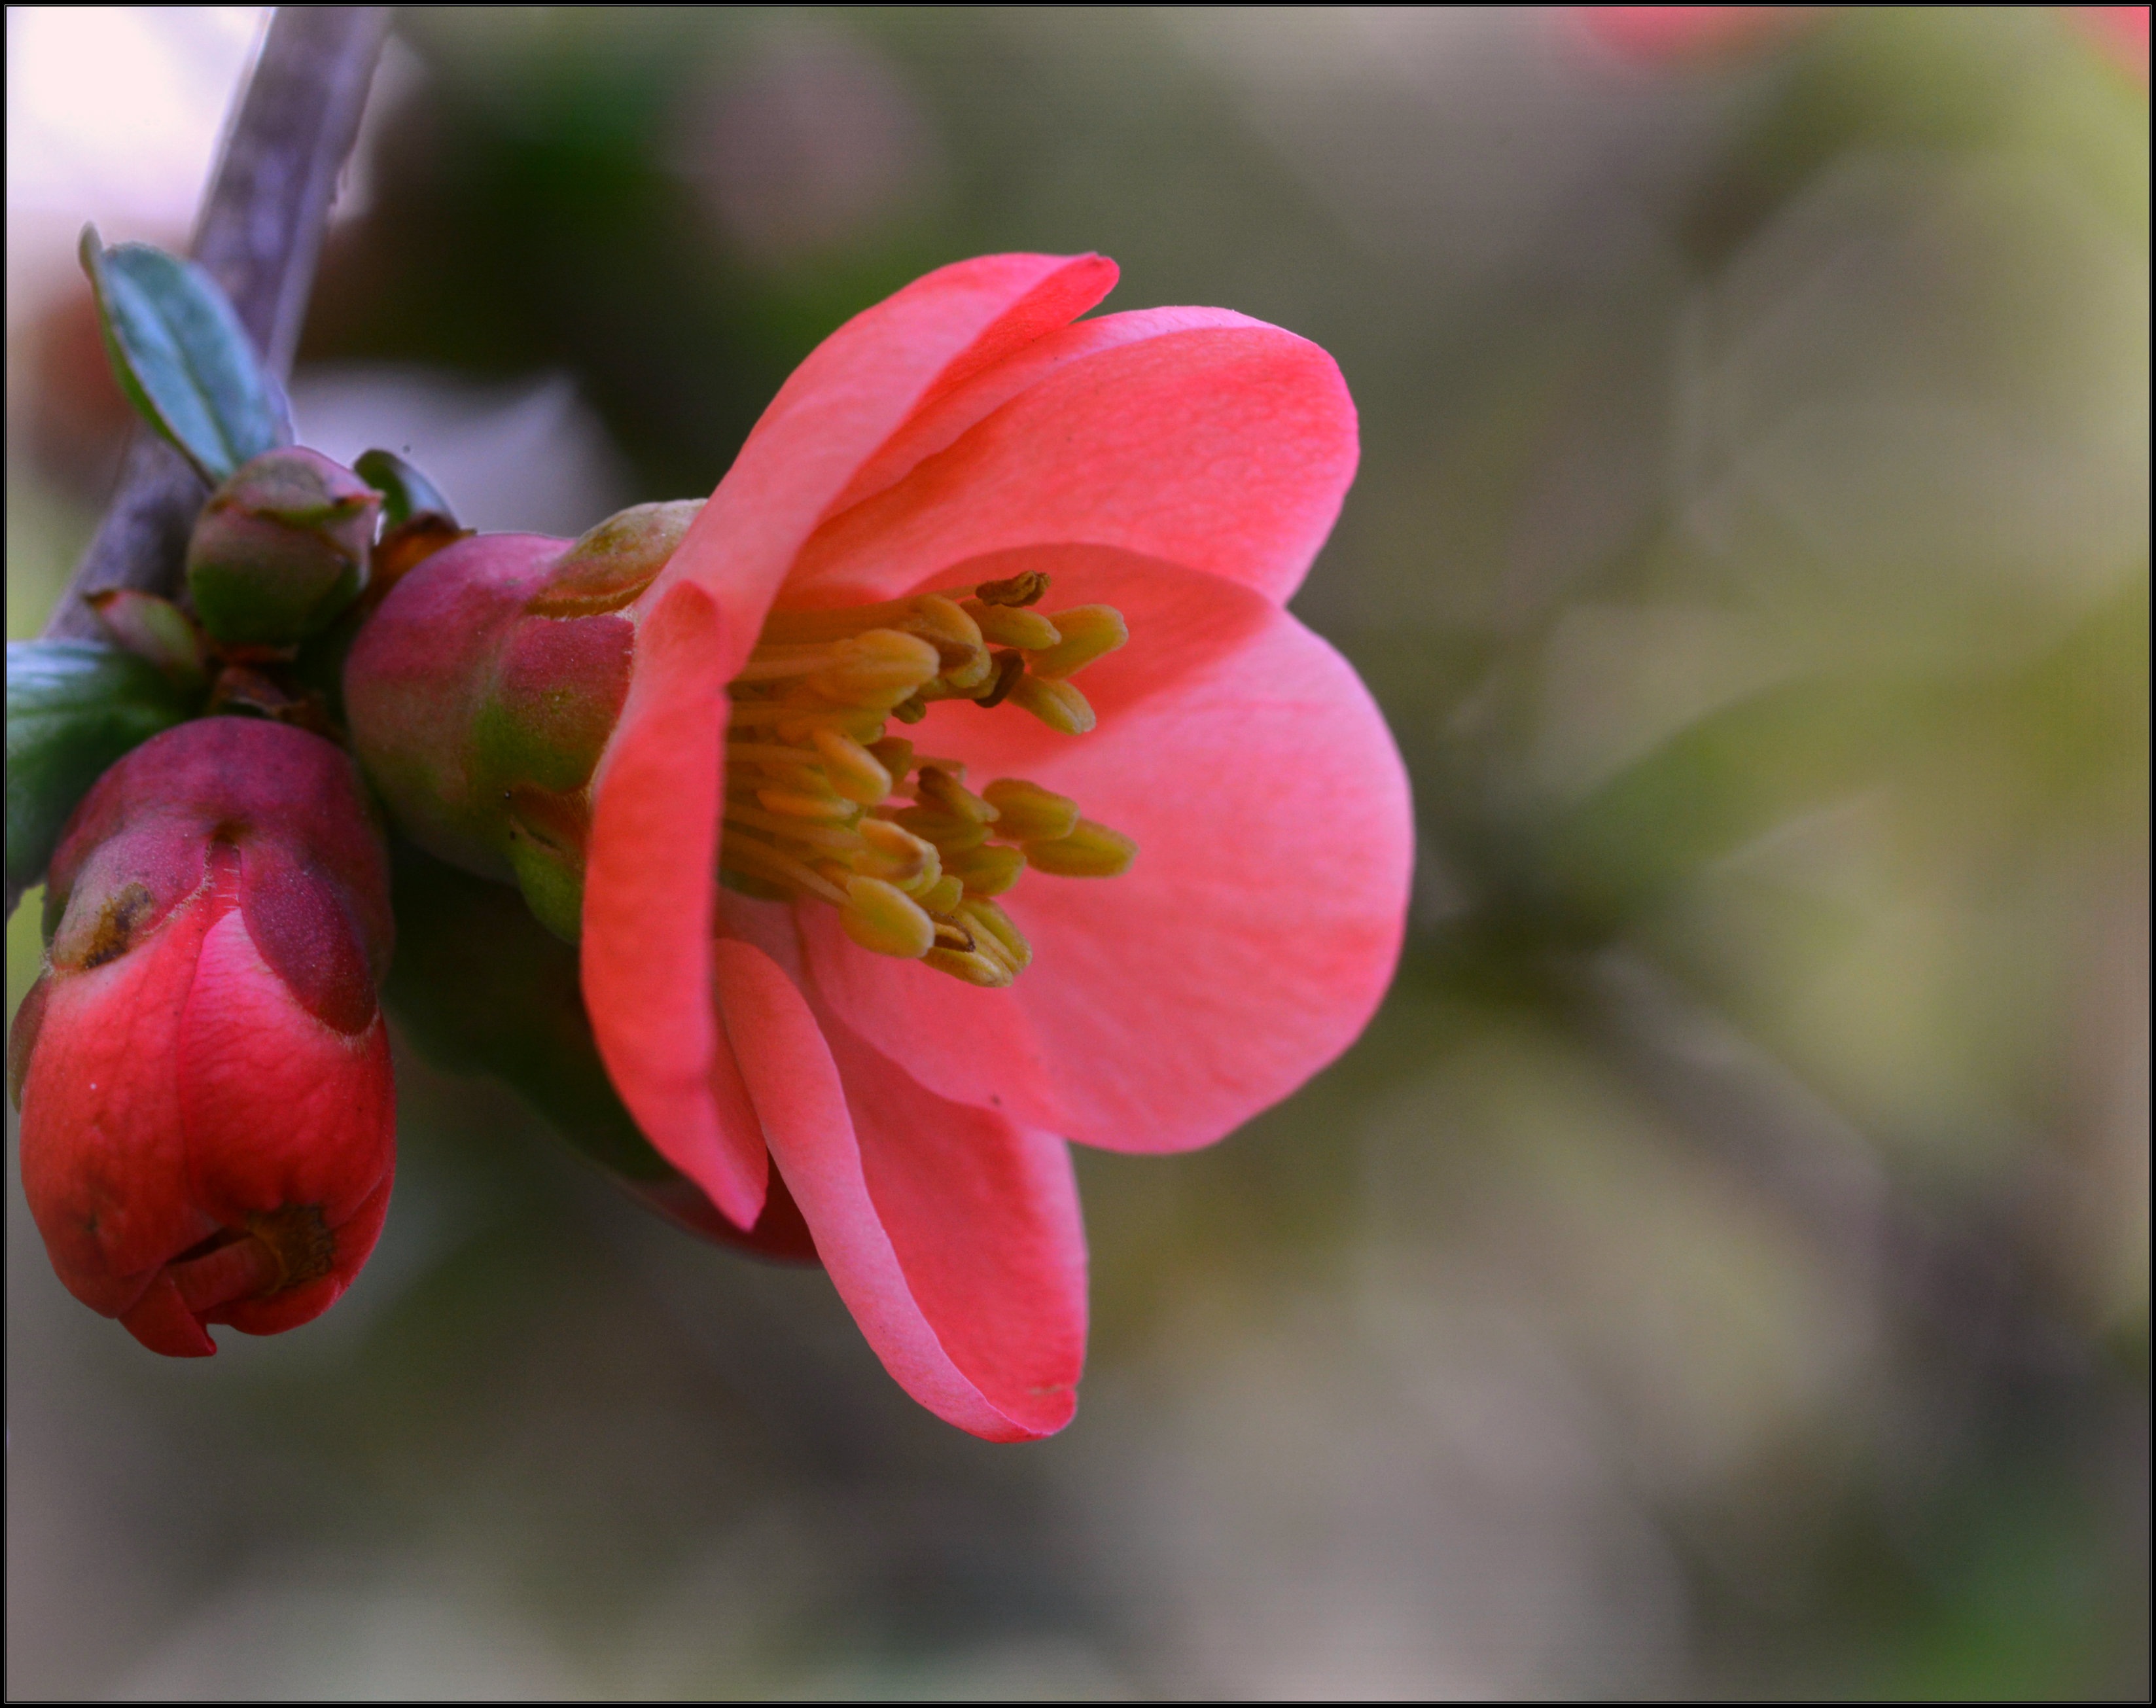
blossom, plant, flower, petal, spring, produce, botany, flora, wildflower, close up, bud, macro photography, flowering plant, japanese quince, land plant